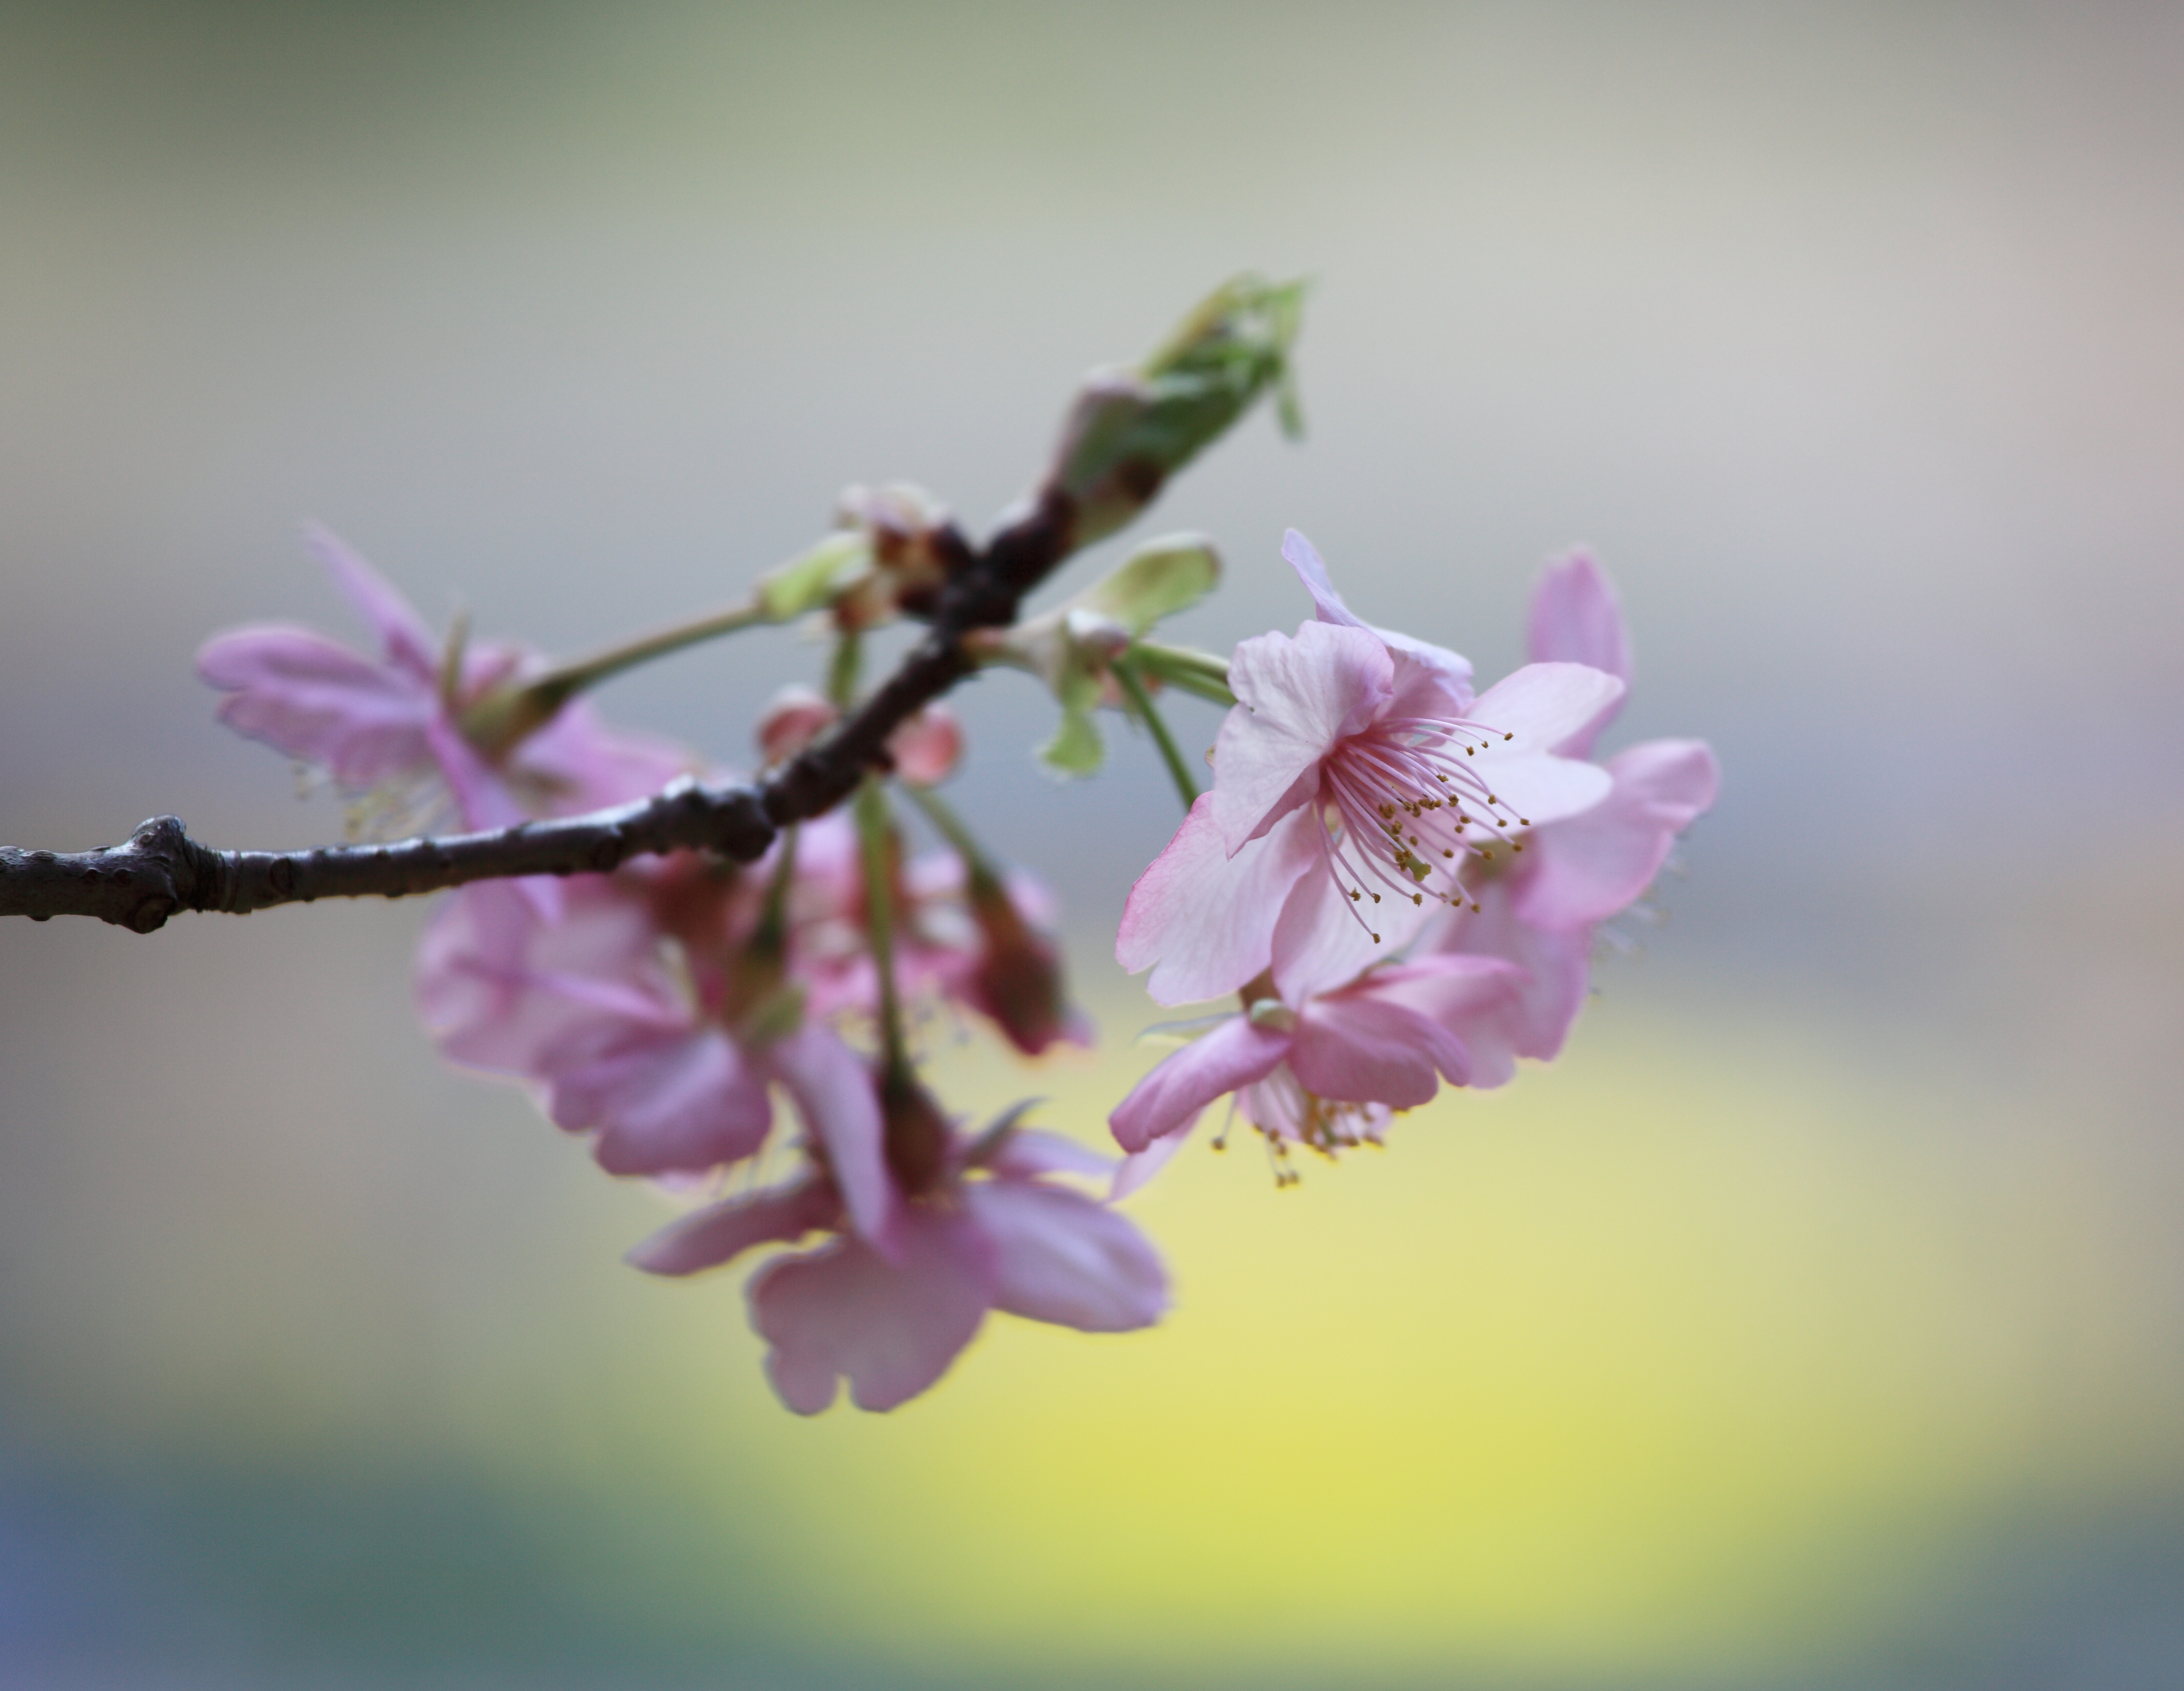
nature, branch, blossom, plant, photography, leaf, flower, petal, spring, high, produce, botany, pink, flora, cherry blossom, twig, wildflower, close up, cool image, 5d, sakura, hires, bud, markii, cherry, hi, res, resolution, macro photography, flowering plant, plant stem